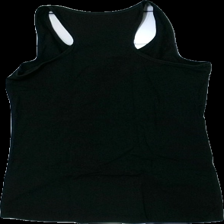
View: back
Type: Tank top
Category: Ladies
Brand: Not in the list
Brand text on label: Basic u
Colors: Black
Material: 100% Cotton
Cut: Tight
Size: M
Price range: 50-100
Recommended usage: Reuse
Description: black tank top